Stryker

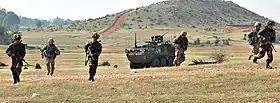
U.S. Army and Indian Army troops with a Stryker IFV during a bilateral training exercise

With the exception of some specialized variants, the primary armament of the Stryker is a Protector M151 Remote Weapon Station with 12.7 mm (.50 in) M2 machine gun, 7.62 mm M240B machine gun, or 40 mm Mk 19 grenade launcher. The choice of armament was driven by many factors. The US Army wanted a vehicle that could rapidly transport and protect infantry to and around battlefields.